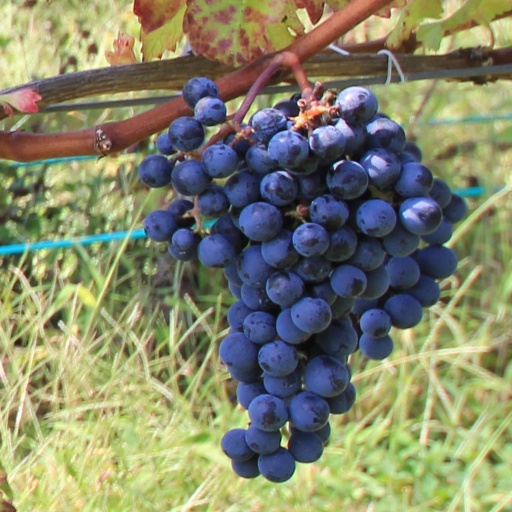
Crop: grape